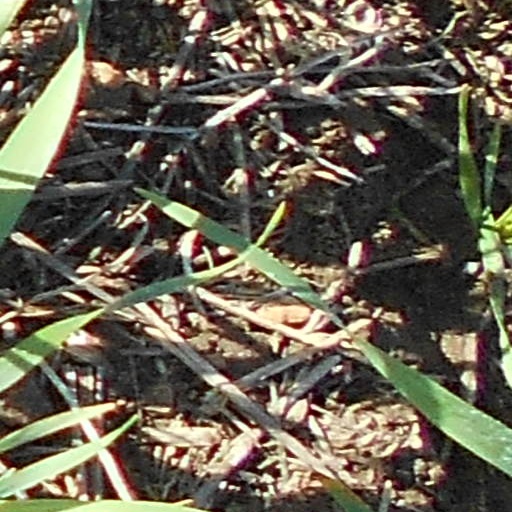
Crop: wheat